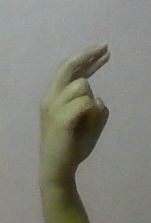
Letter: zay